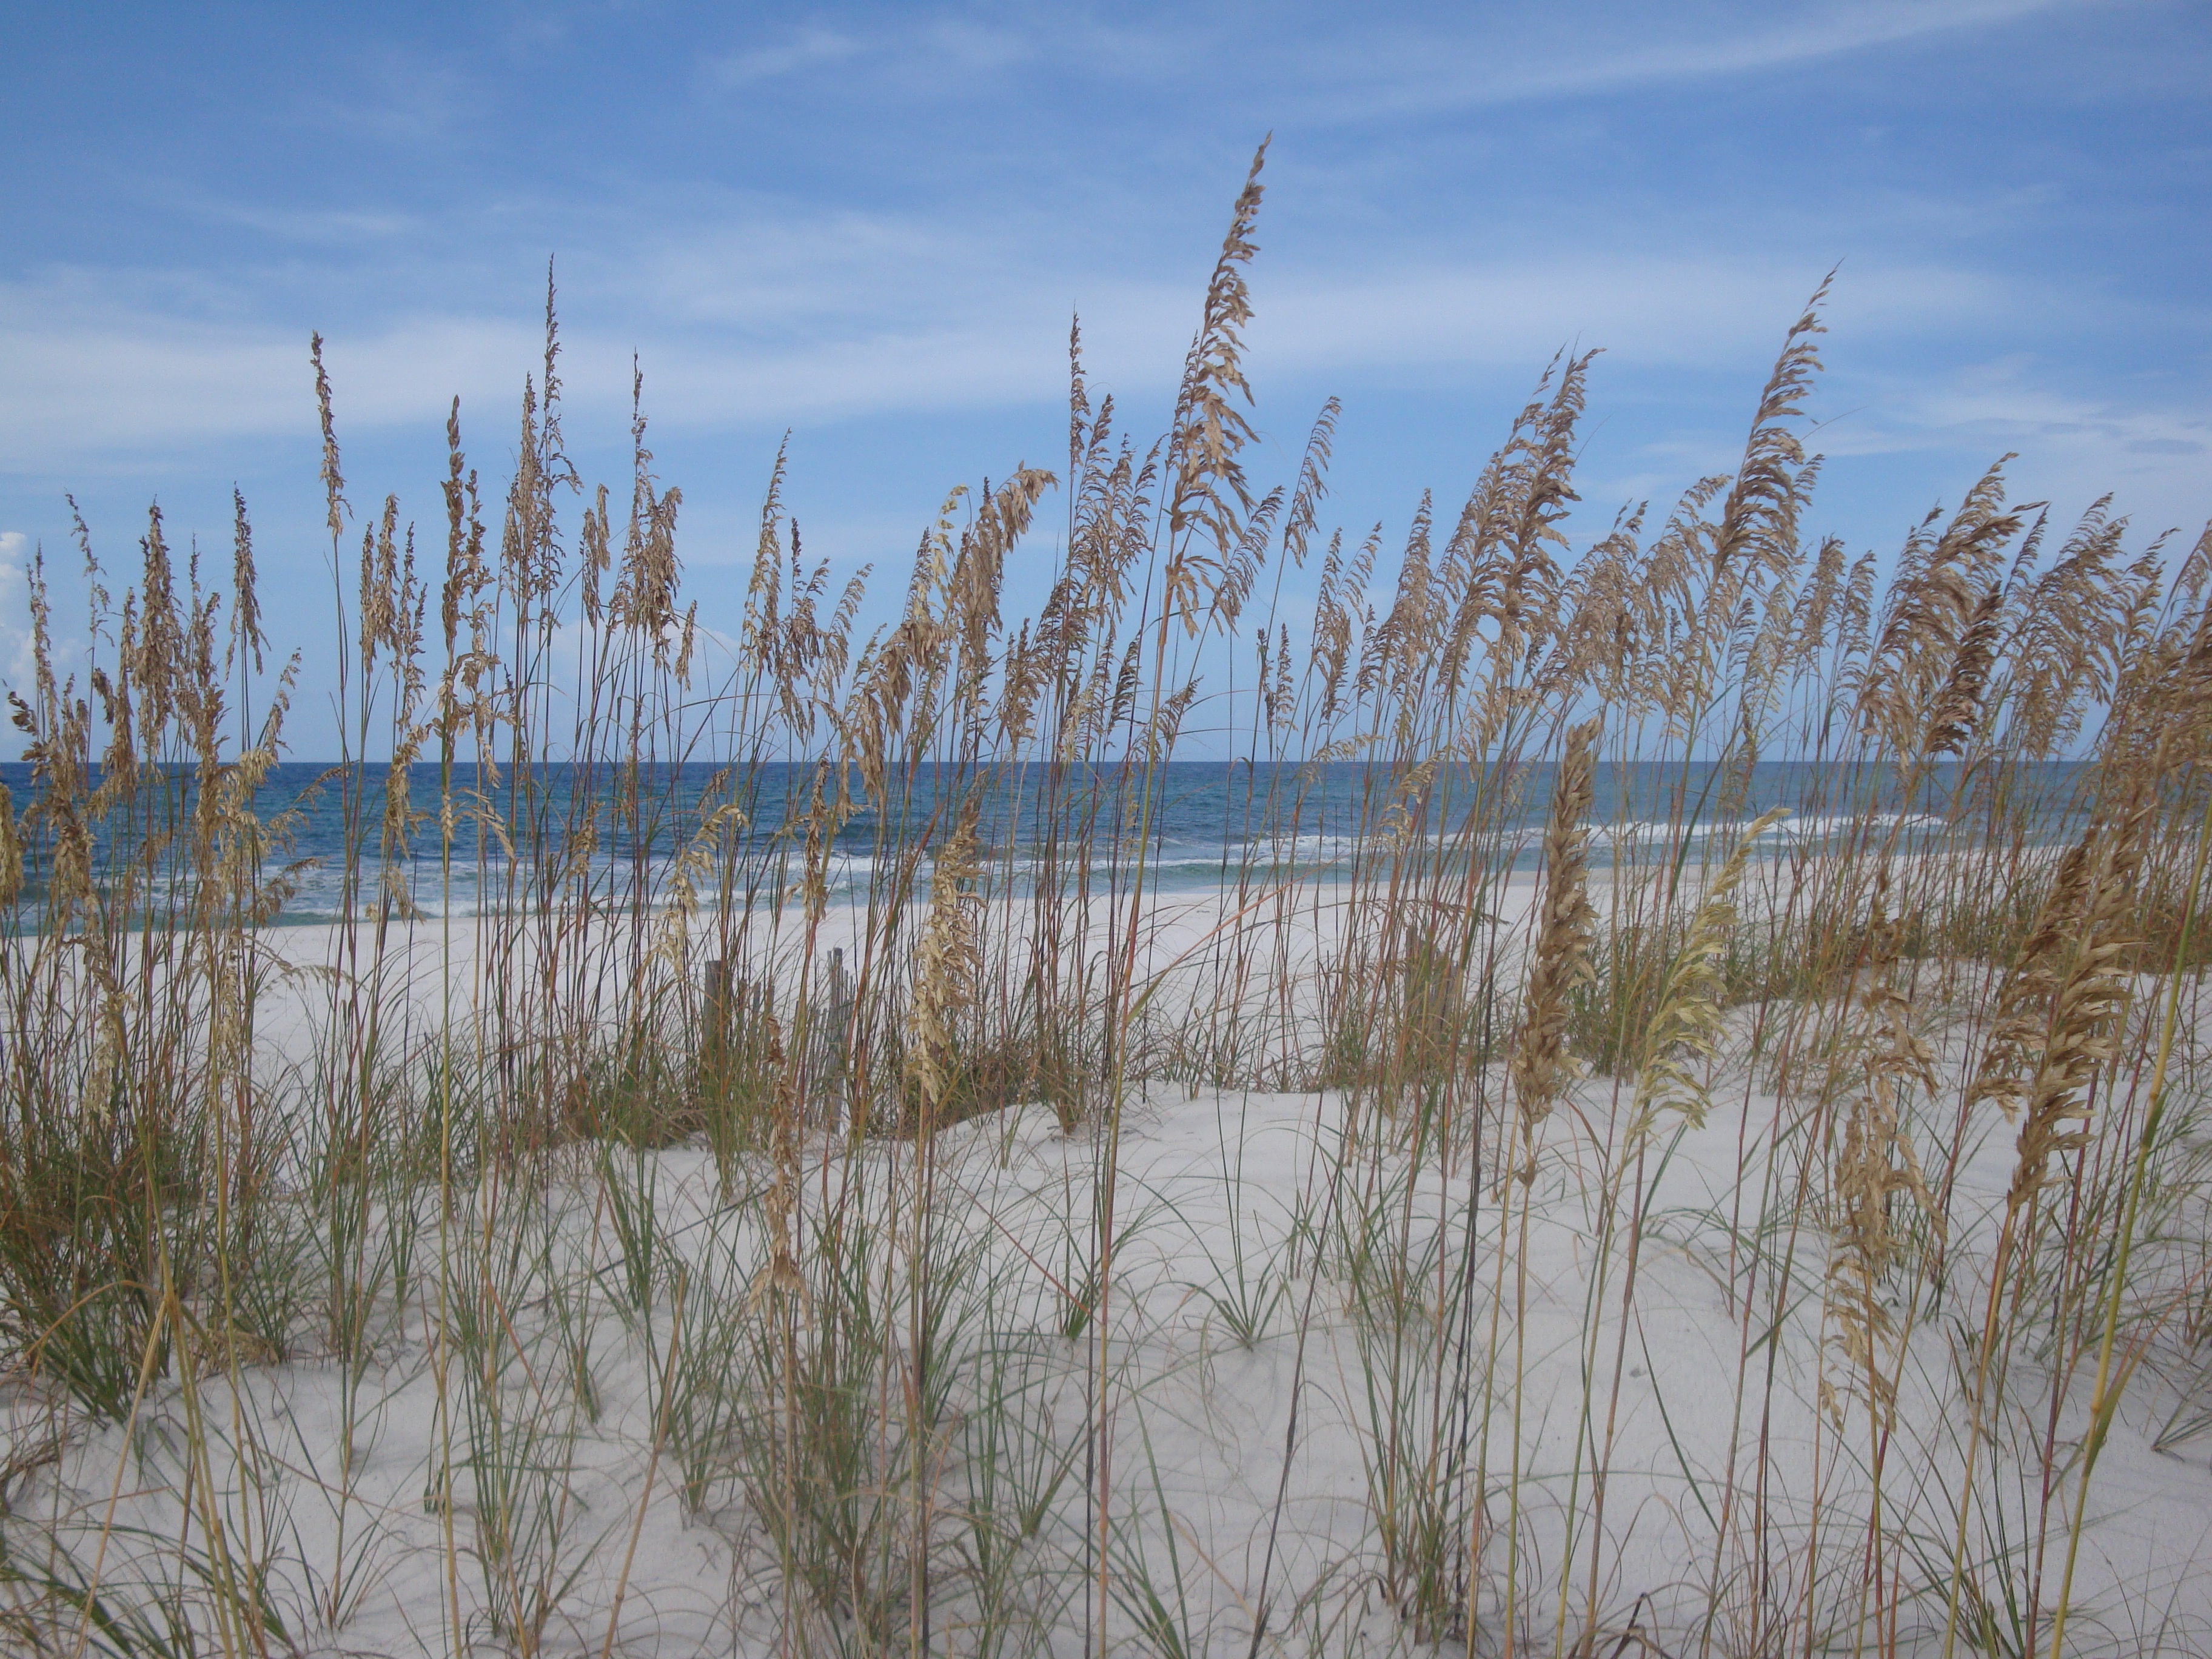
beach, sea, tree, water, nature, grass, marsh, winter, prairie, shore, lake, wind, frost, summer, reflection, holiday, season, wetland, bog, habitat, florida, ecosystem, natural environment, grass family, phragmites